Oratio Imperata

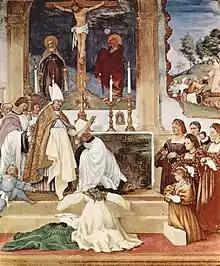
Invocative prayers said by a Catholic bishop. Fresco by Italian Artist Lorenzo Lotto, Suardi, Italy, c. 1524.

Oratio Imperata (Latin, "Obligatory Prayer") is a set of Roman Catholic invocative prayers consisting of the liturgical action and a short, general prayer in which the local ordinary or prelate of the church may publicly pray when a grave need or calamity occurs.